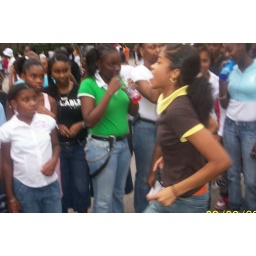
this girl was in the battle with the chicken noodle soup dance